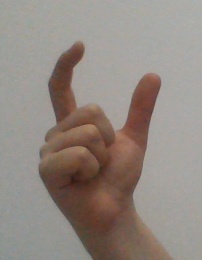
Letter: nun